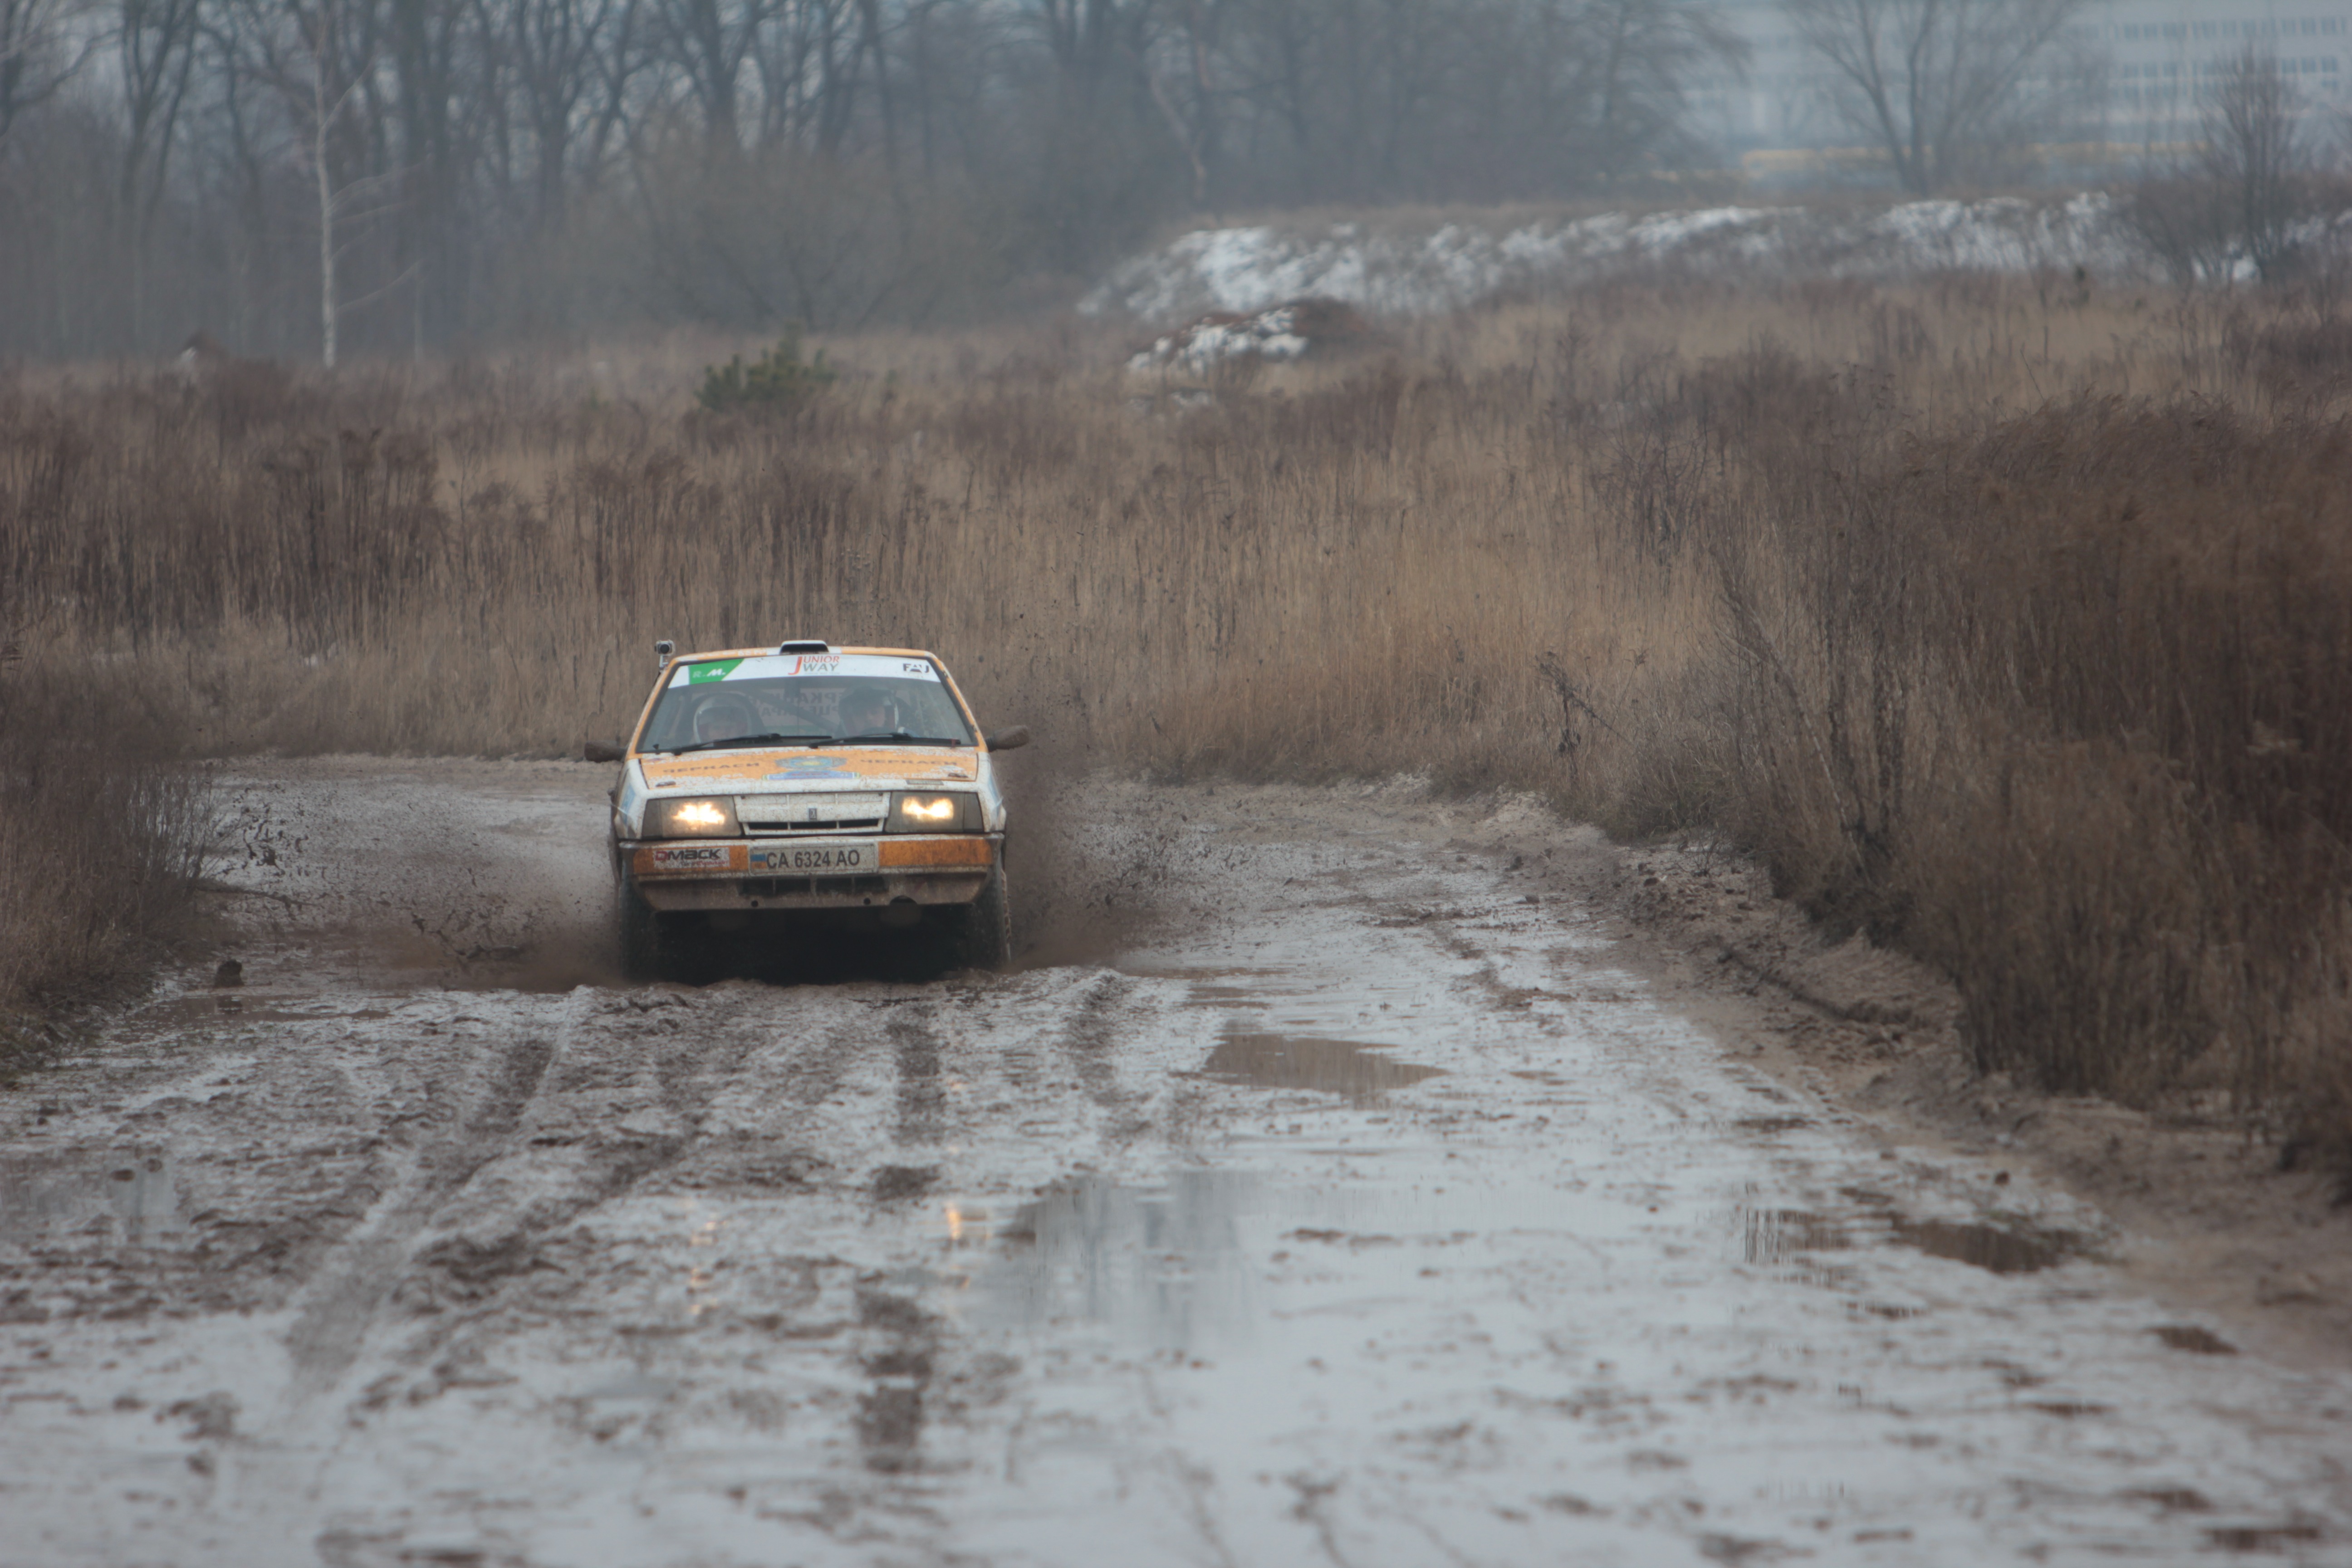
swamp, snow, winter, road, car, driving, transport, vehicle, dirt, mud, weather, auto, machine, tuning, racing, rally, race car driver, atmospheric phenomenon, off roading, vaz, 2108